Terry Jenkins

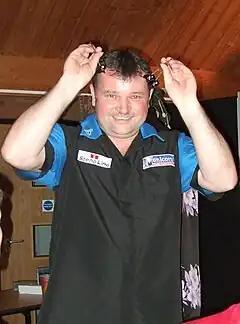
Jenkins in 2010

Terry Jenkins (born 26 September 1963) is an English former professional darts player who was nicknamed The Bull, having previously used the name "Tucker" for his matches. He reached a peak ranking of world number three in the darts world rankings and was a runner-up in nine major PDC televised finals.